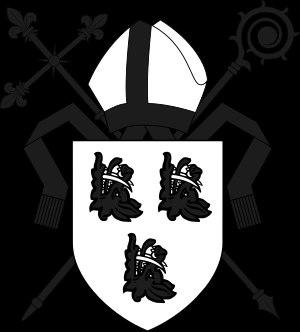
Lawrence Booth est prince-évêque de Durham, puis archevêque d'York.